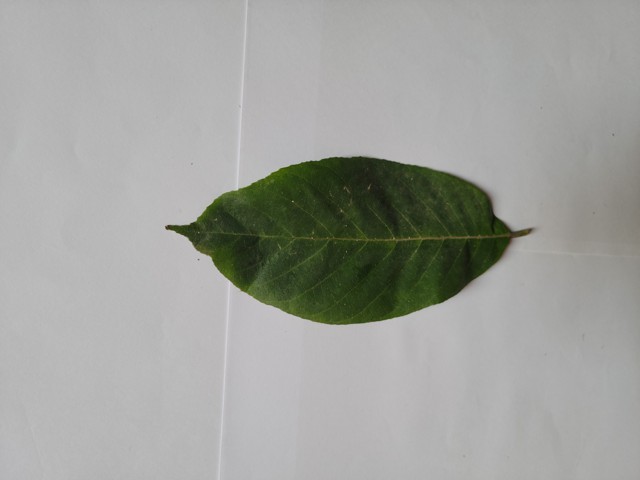
Plant: chapalish